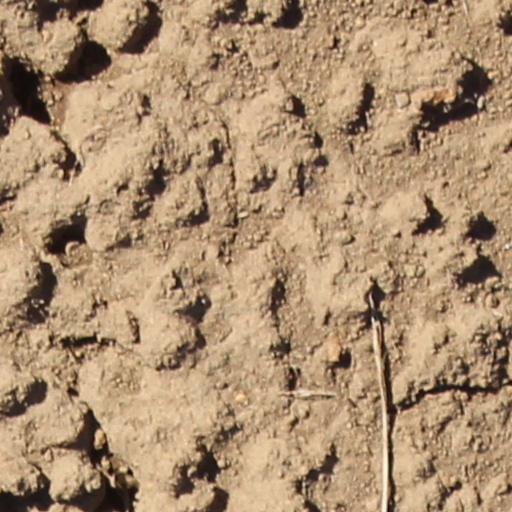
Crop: wheat